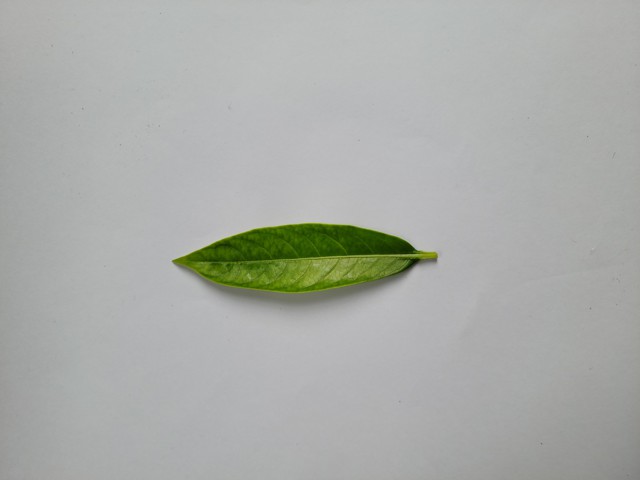
Plant: sarpagandha